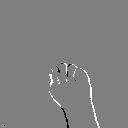
ASL letter: m